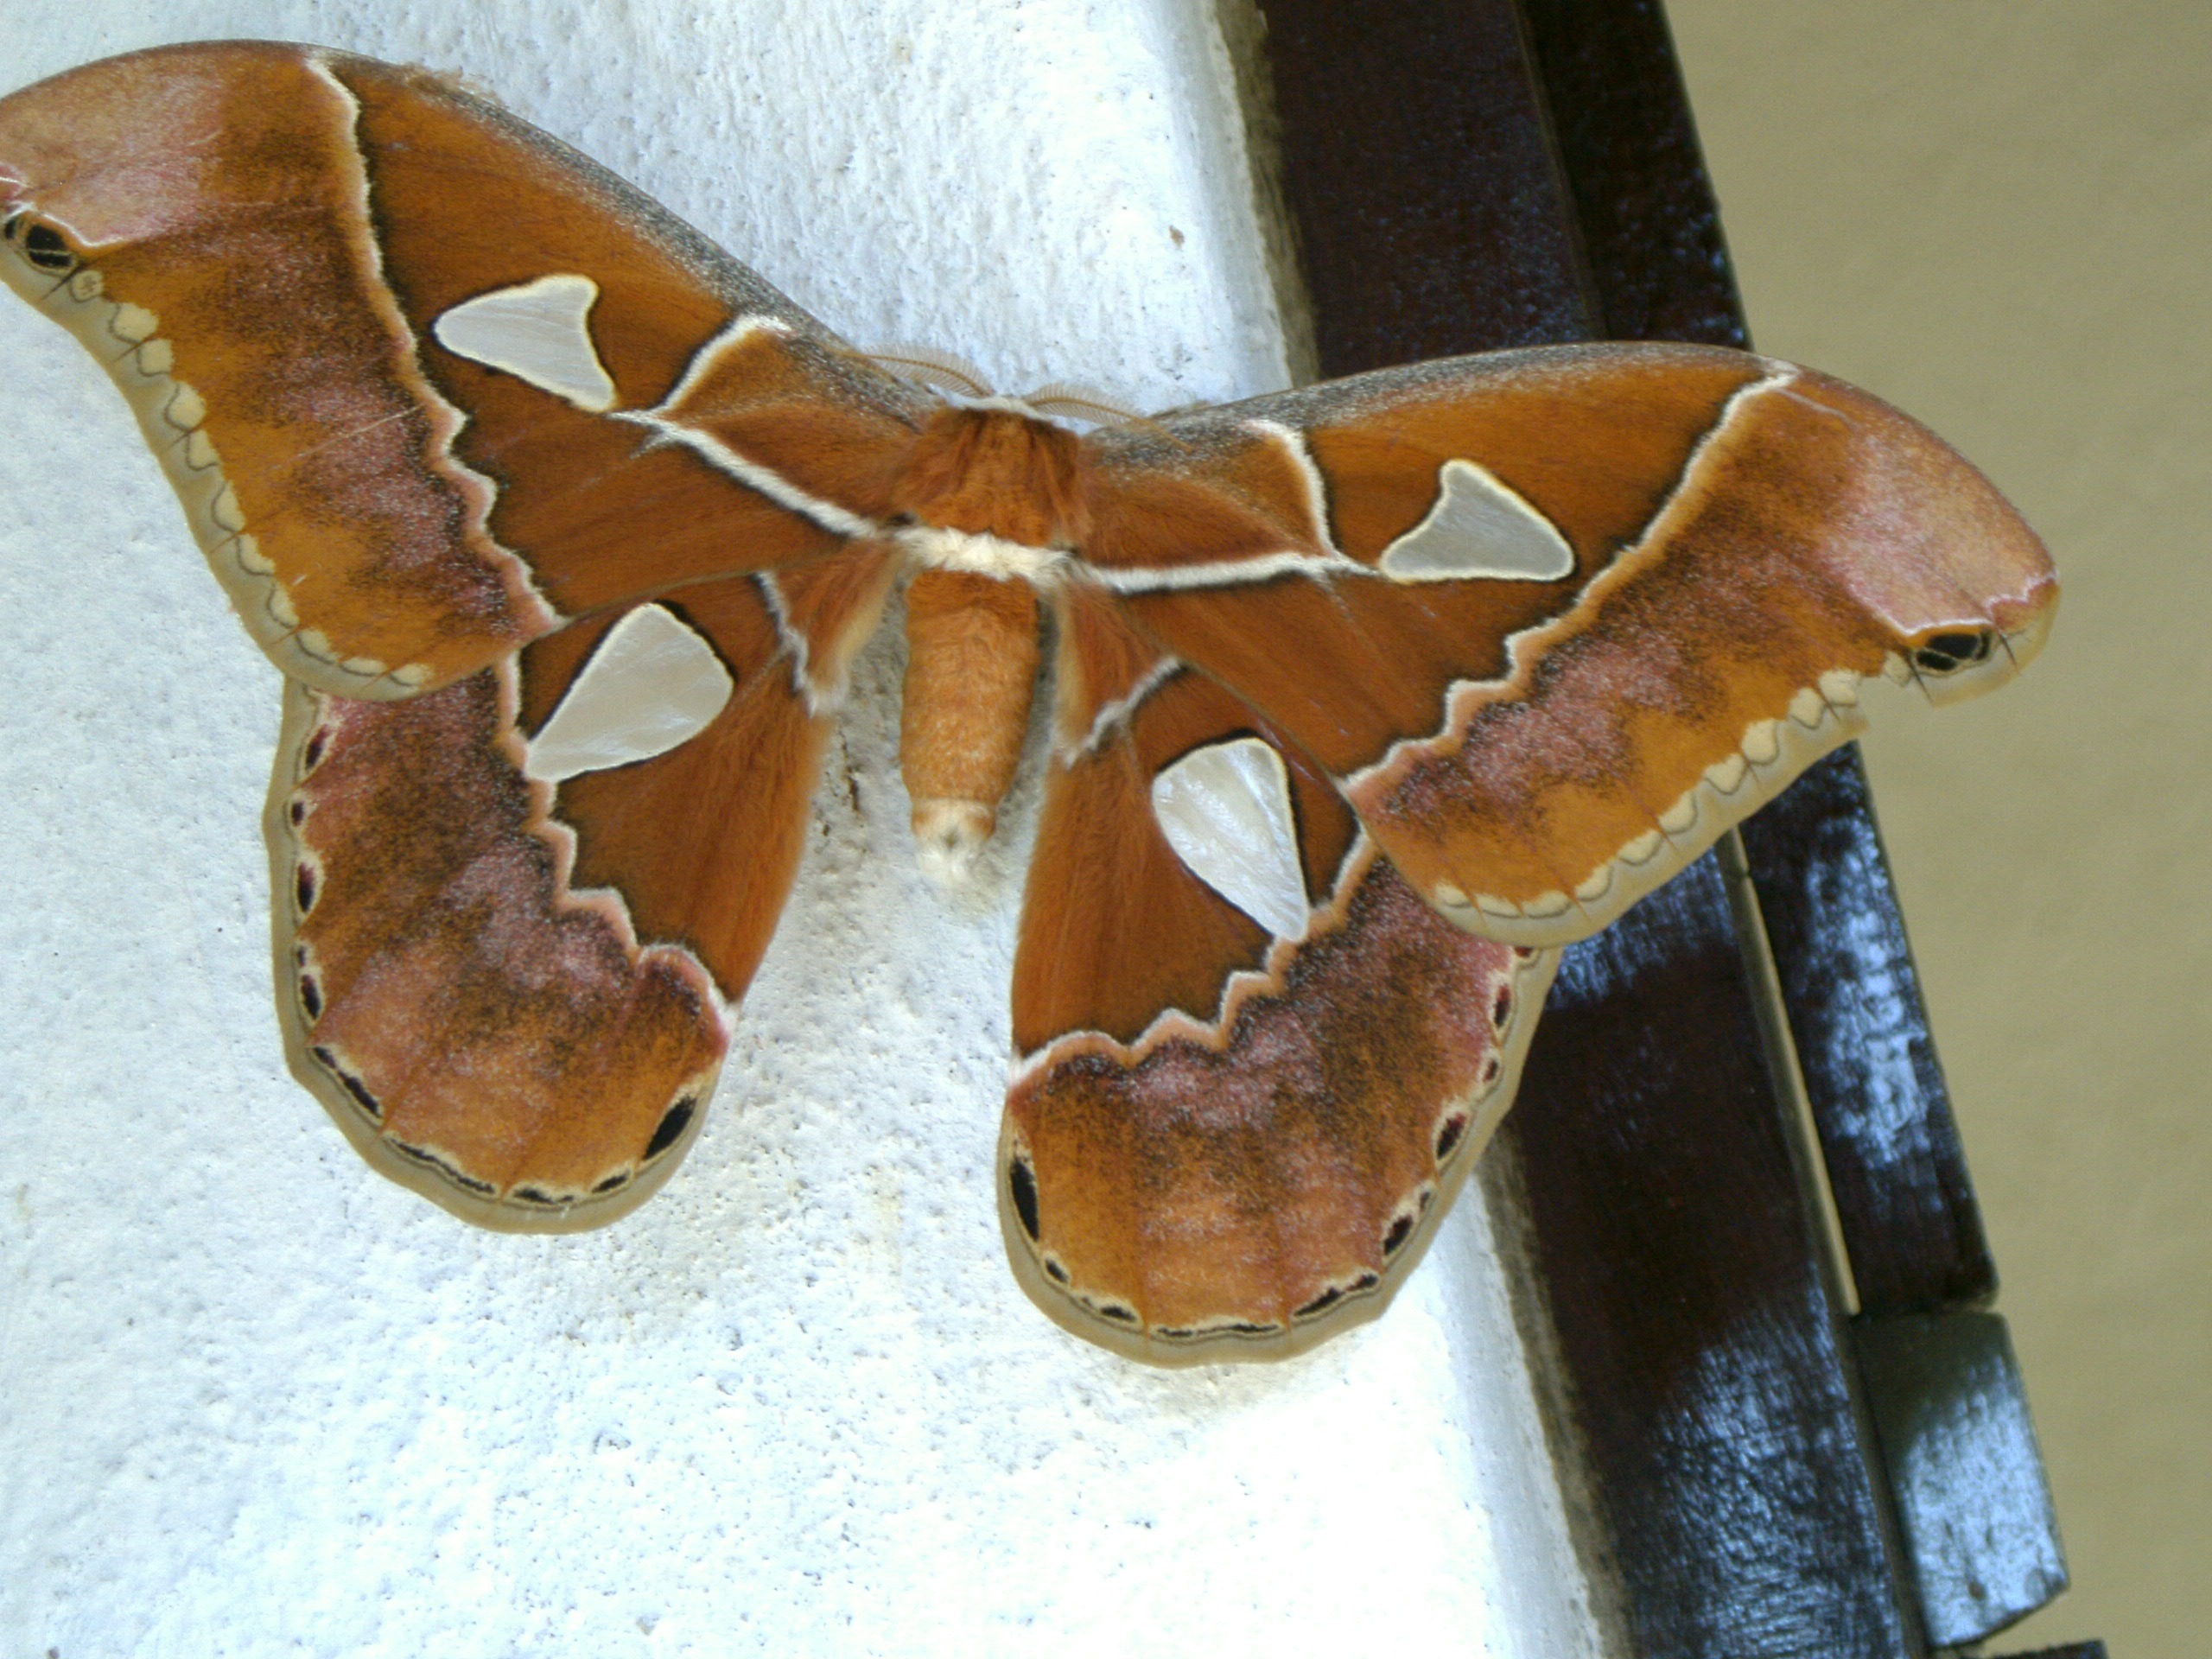
nature, shoe, leather, horn, animals, footwear, insects, mariposa, butterflies, horse tack, outdoor shoe